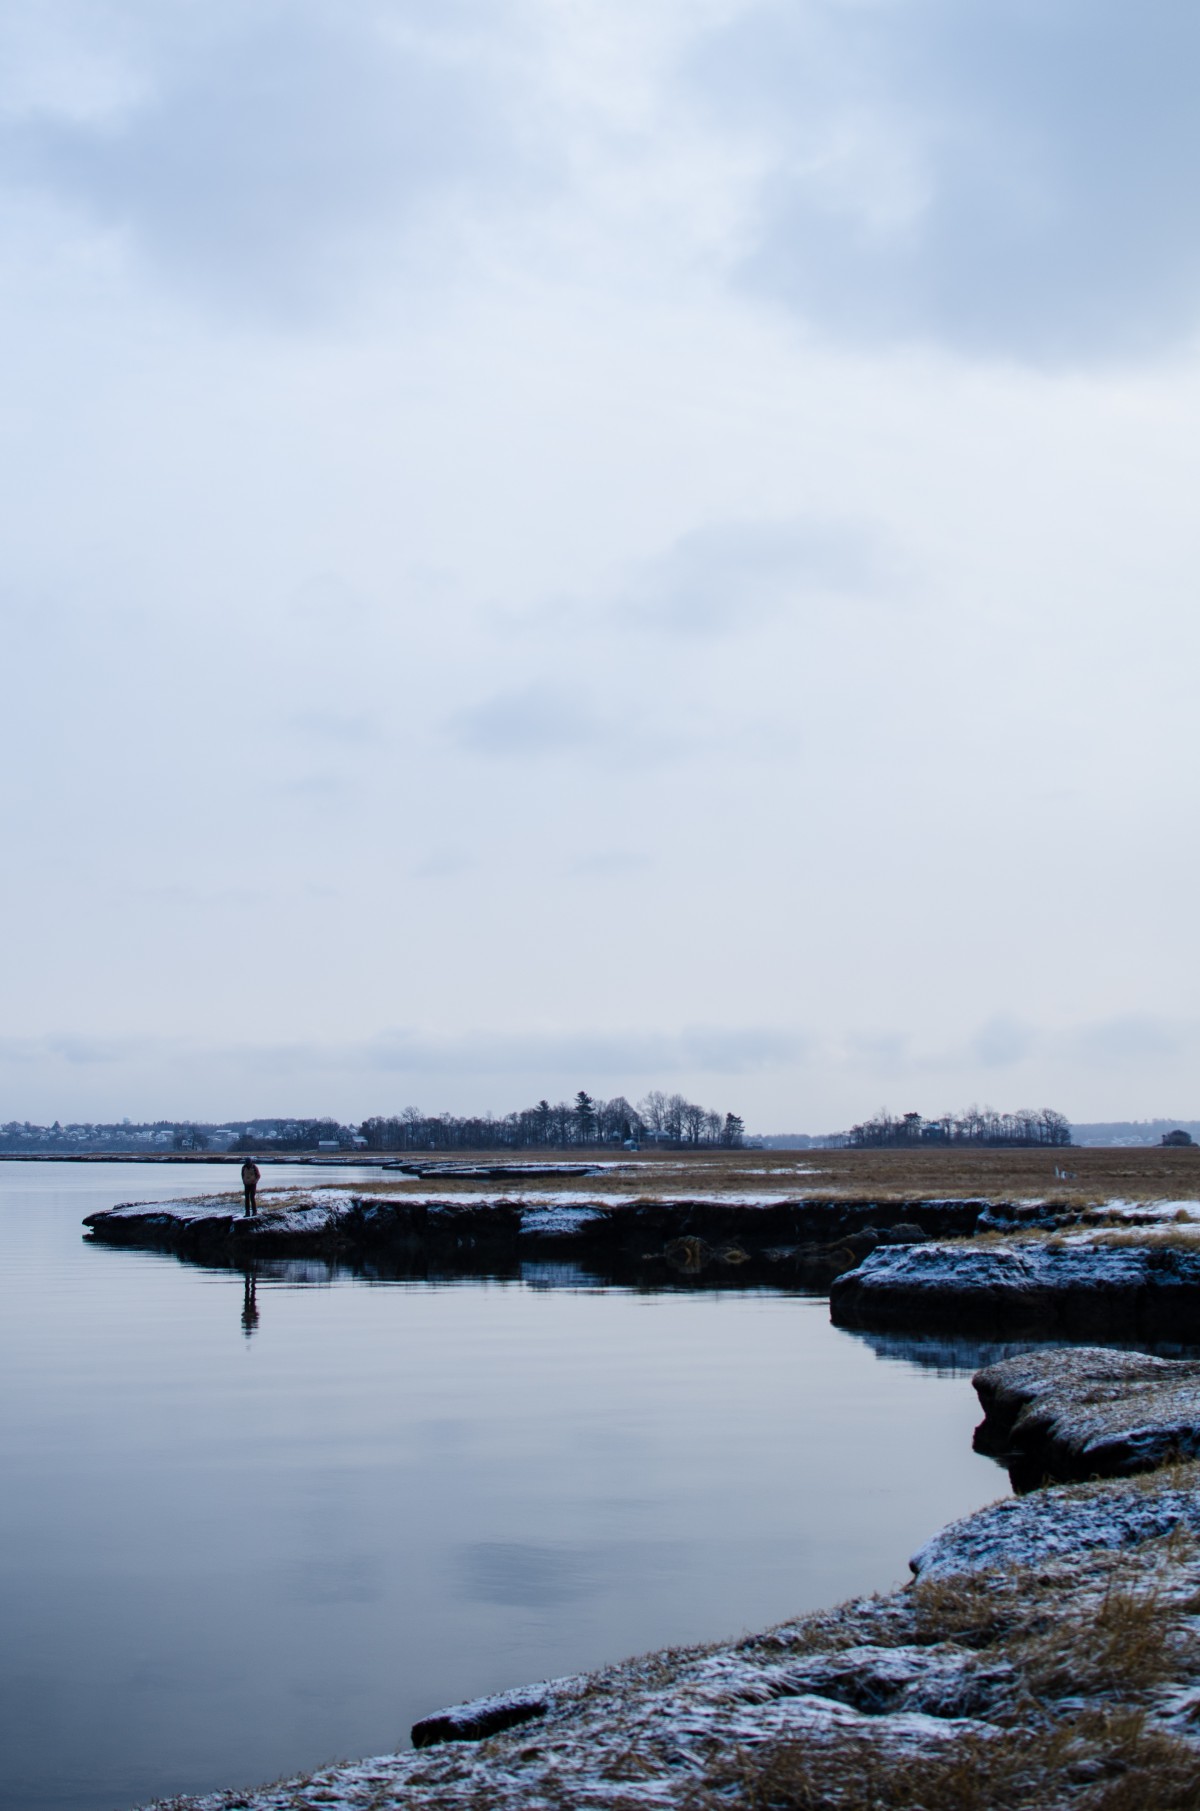
Tags: sea, coast, rock, ocean, horizon, winter, cloud, sky, boat, morning, shore, wave, lake, river, dusk, ice, reflection, vehicle, bay, reservoir, body of water, loch